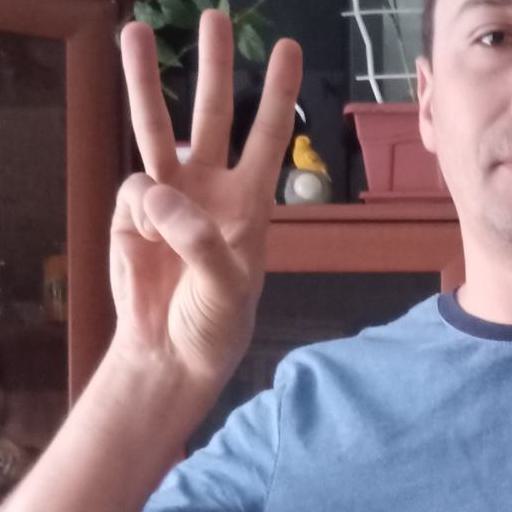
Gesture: three